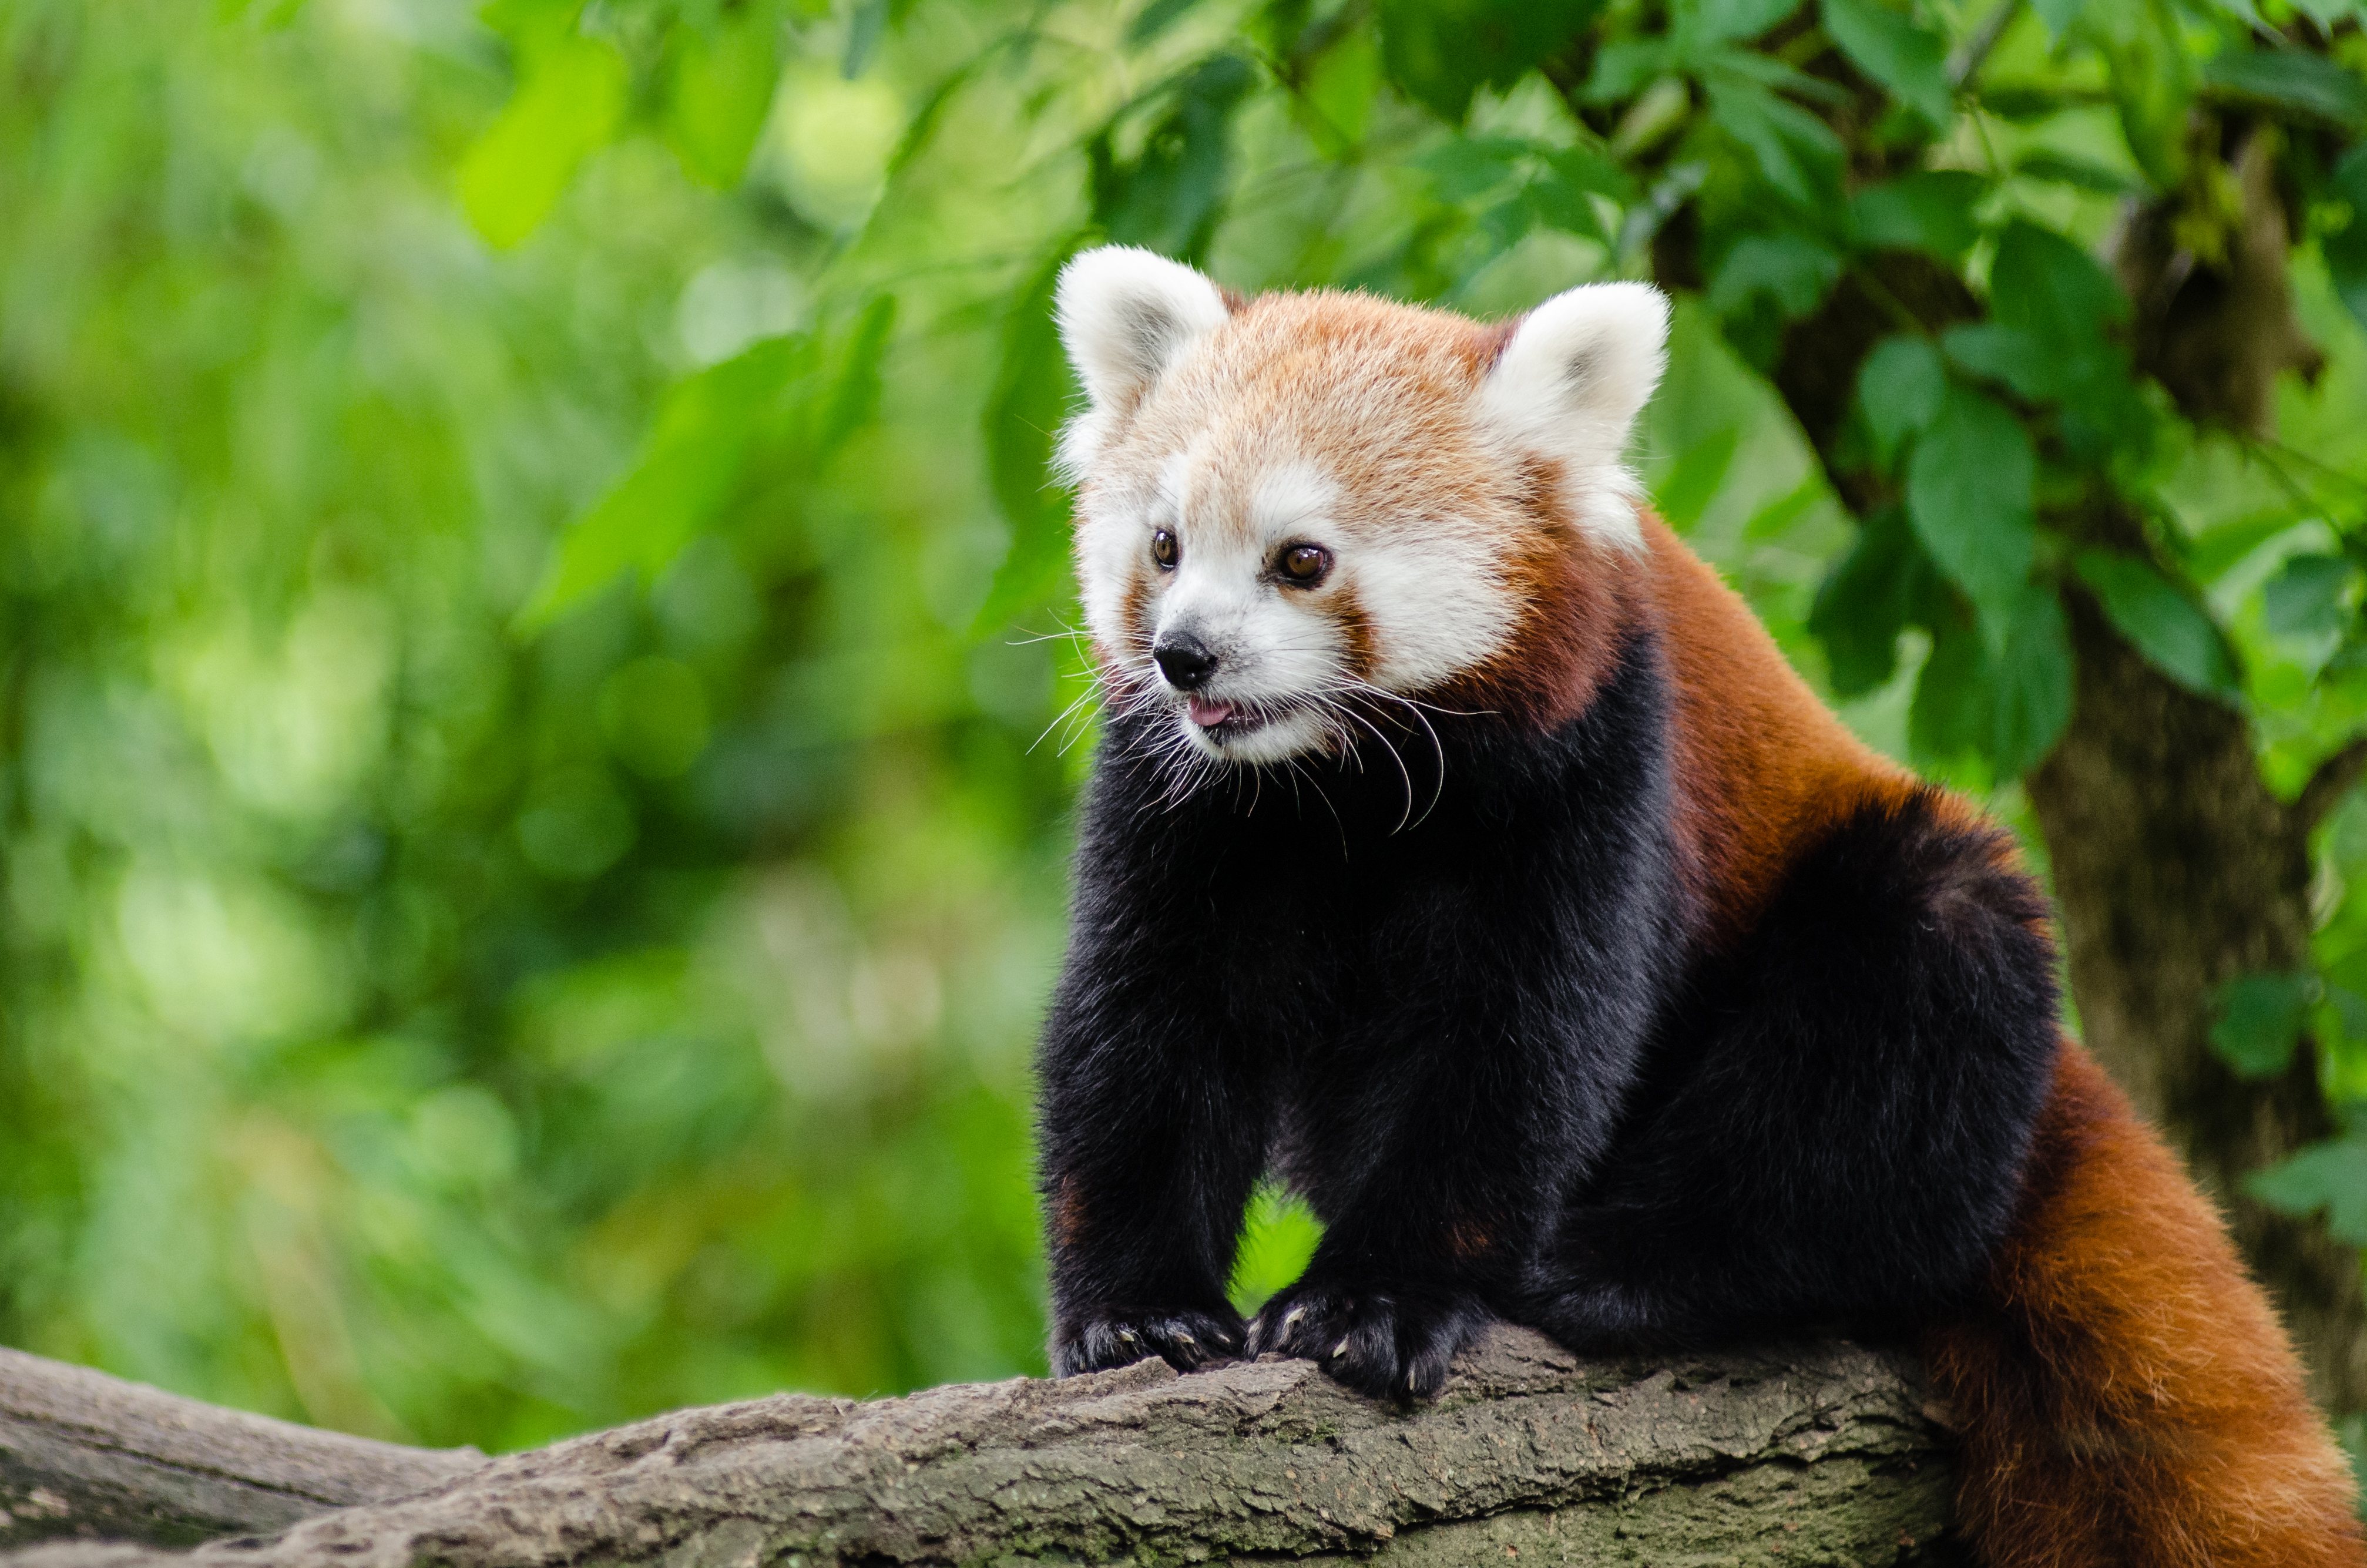
tree, bokeh, sweet, animal, cute, female, bear, wildlife, zoo, young, green, red, mammal, nikon, fauna, red panda, panda, whiskers, endangered, vertebrate, germany, deutschland, tier, adorable, d7000, roter, kleiner, niedlich, sues, suess, species, bedrohte, tierart, tierpark, weiblich, jungtier, gr n, s s, dog breed group